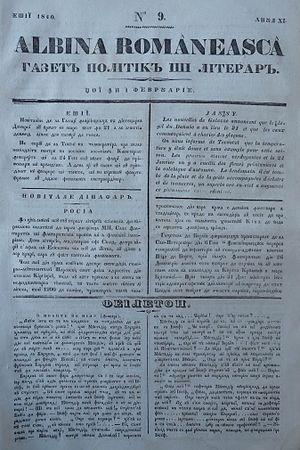
Gheorghe Asachi, né le 1ᵉʳ mars 1788 à Hertsa et mort le 12 novembre 1869, est une figure de la renaissance culturelle roumaine, poète, romancier, dramaturge, journaliste, pédagogue et traducteur roumain d'origine moldave. Il est le mari de la compositrice, pianiste et chanteuse Elena Asachi.